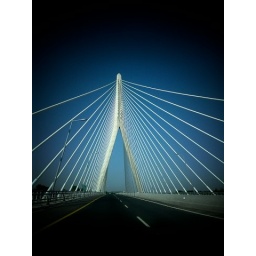
The new bridge over the River Suir at Waterford. Ireland. Camera phone